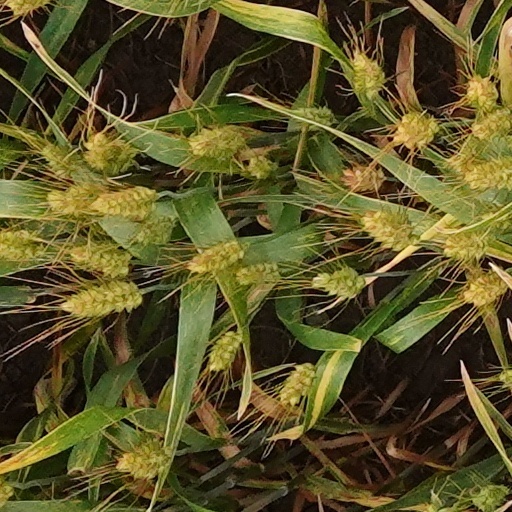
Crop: wheat